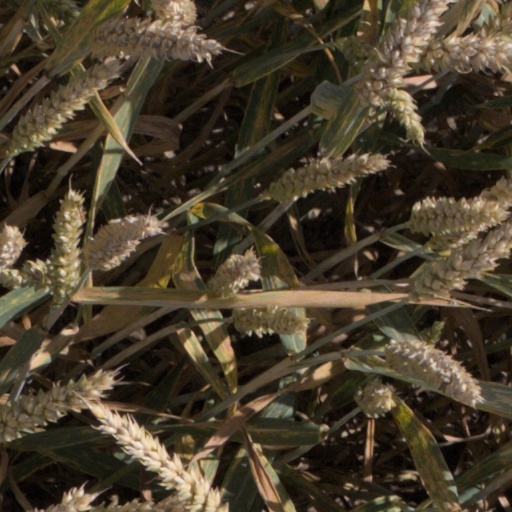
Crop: wheat